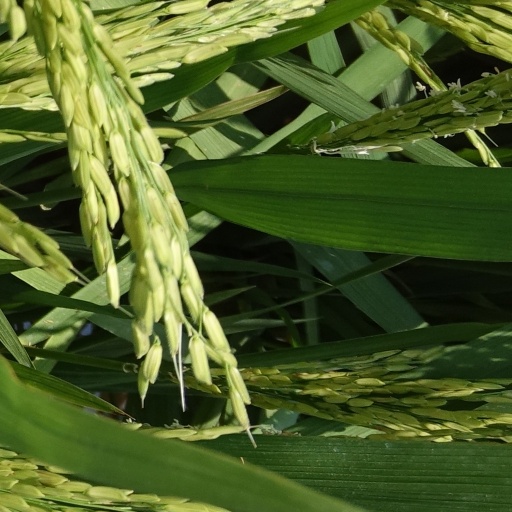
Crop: rice